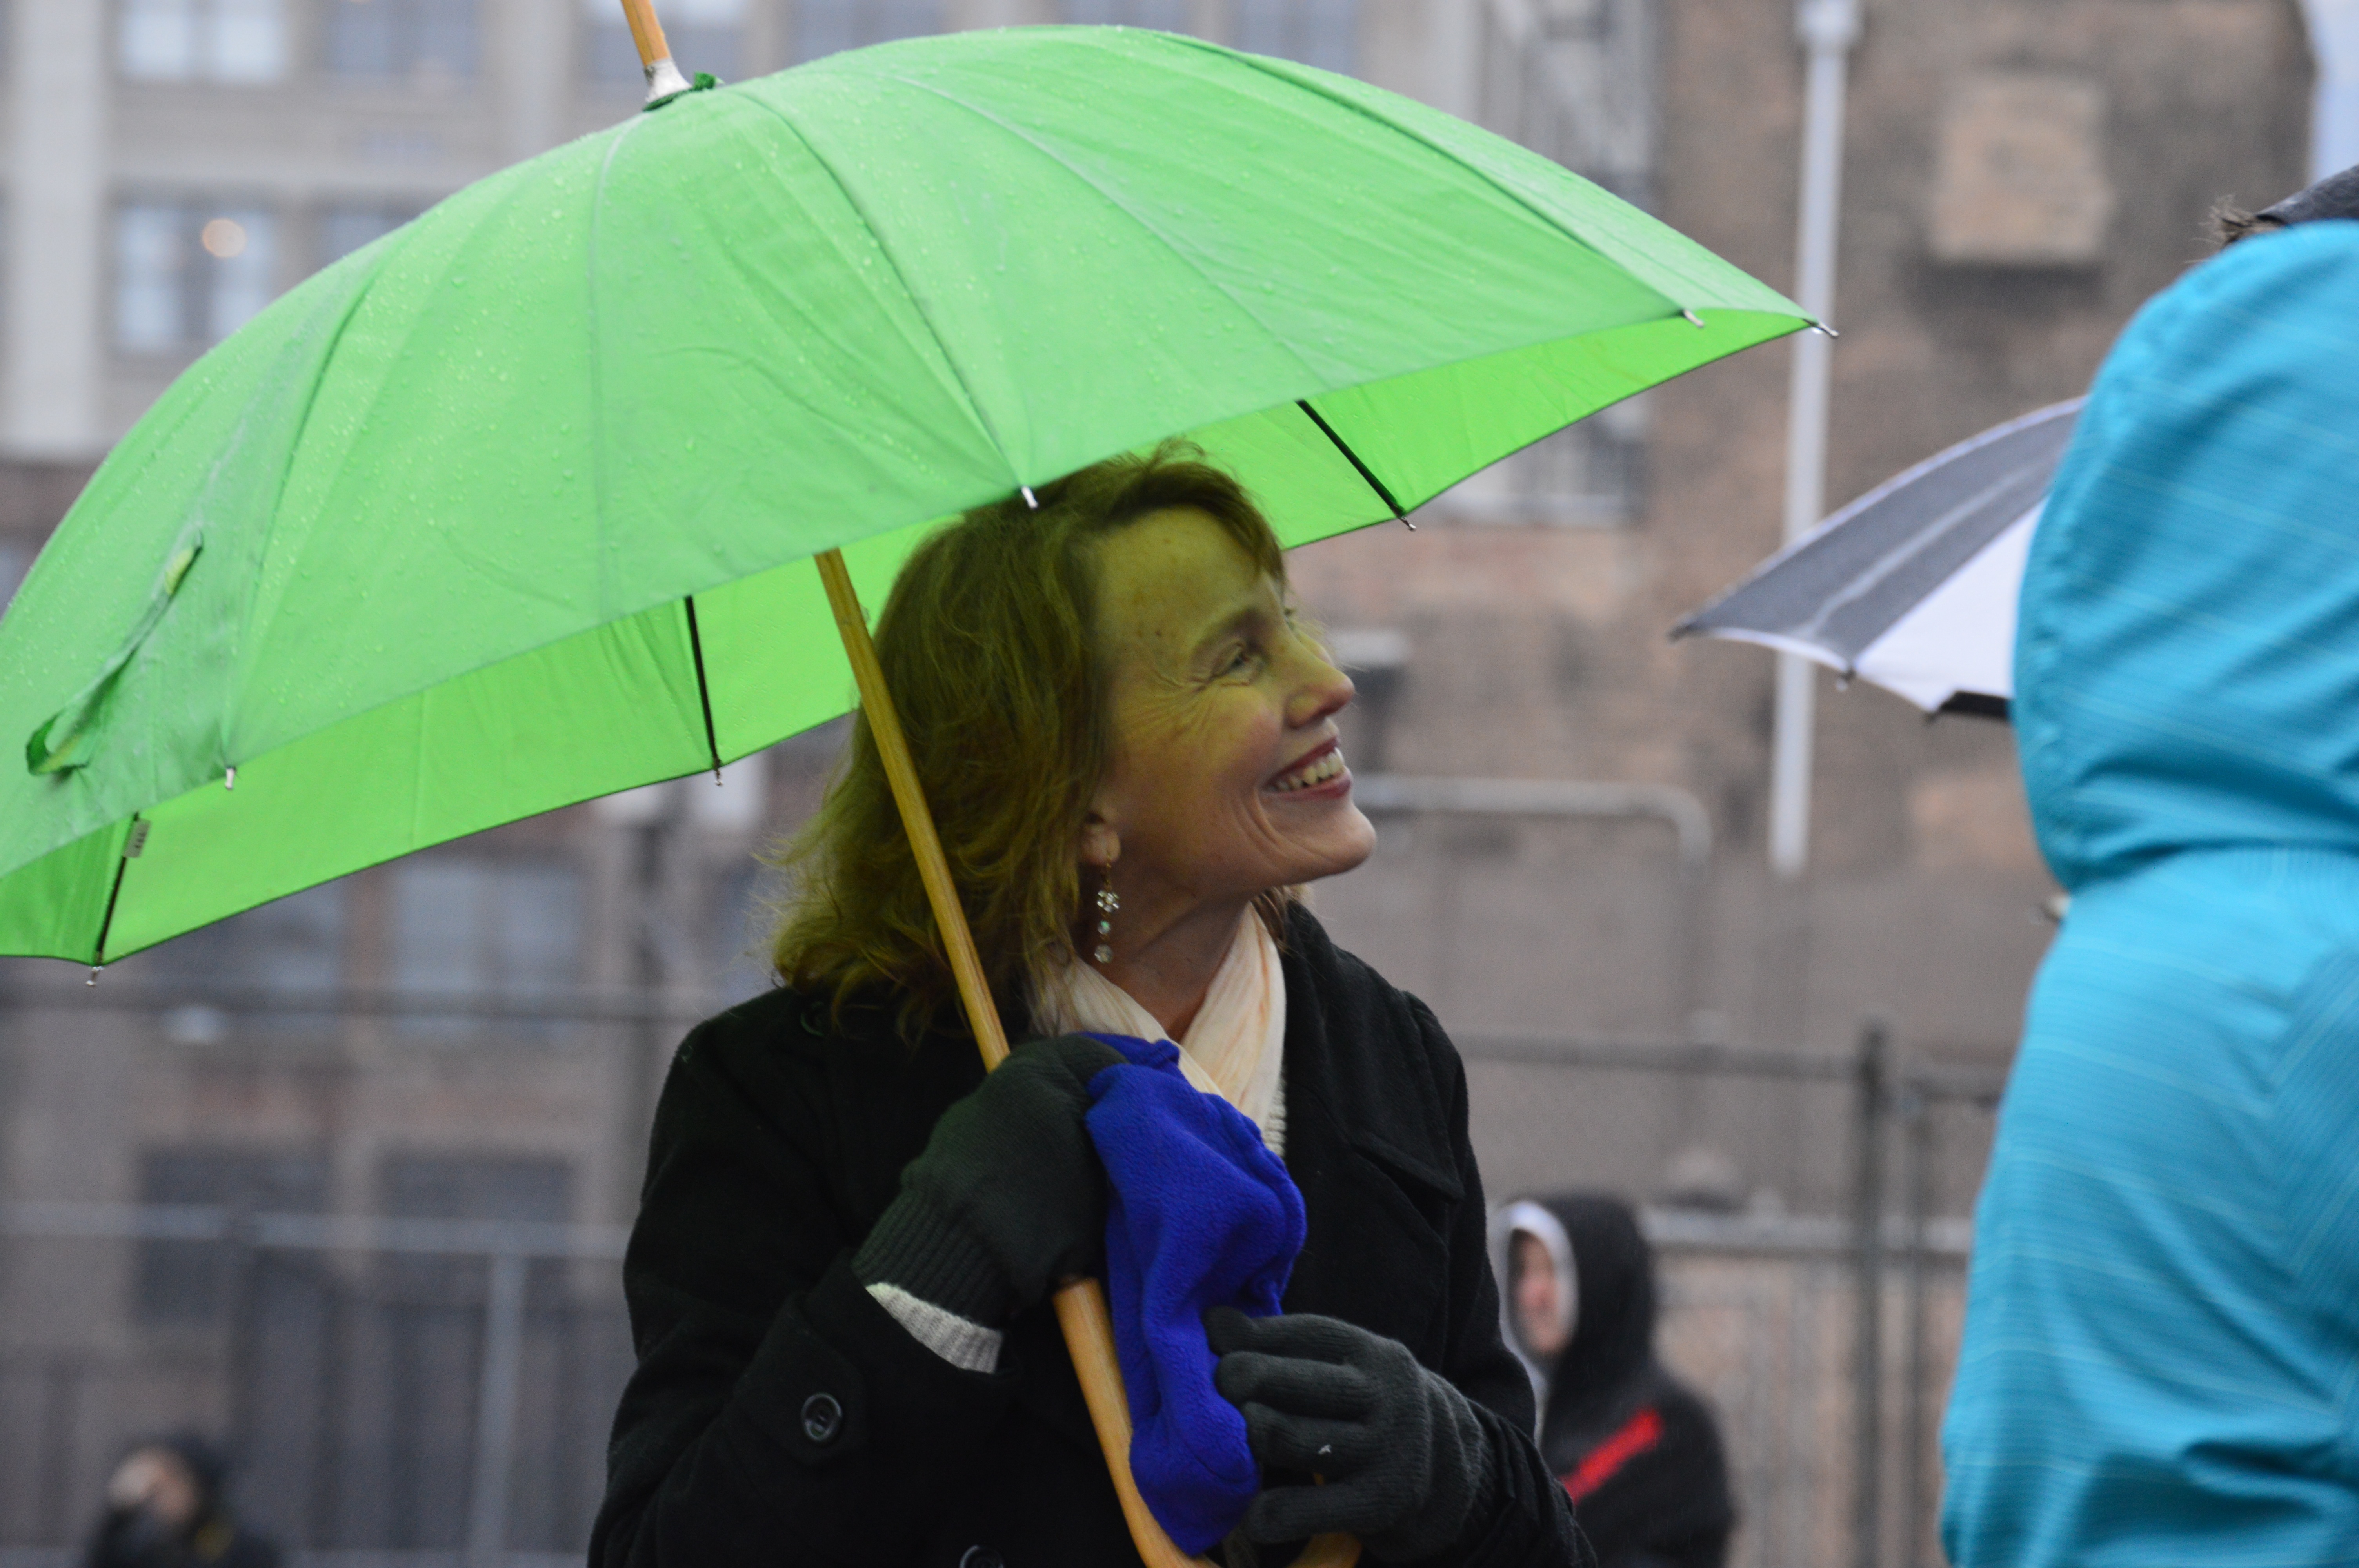
umbrella, color